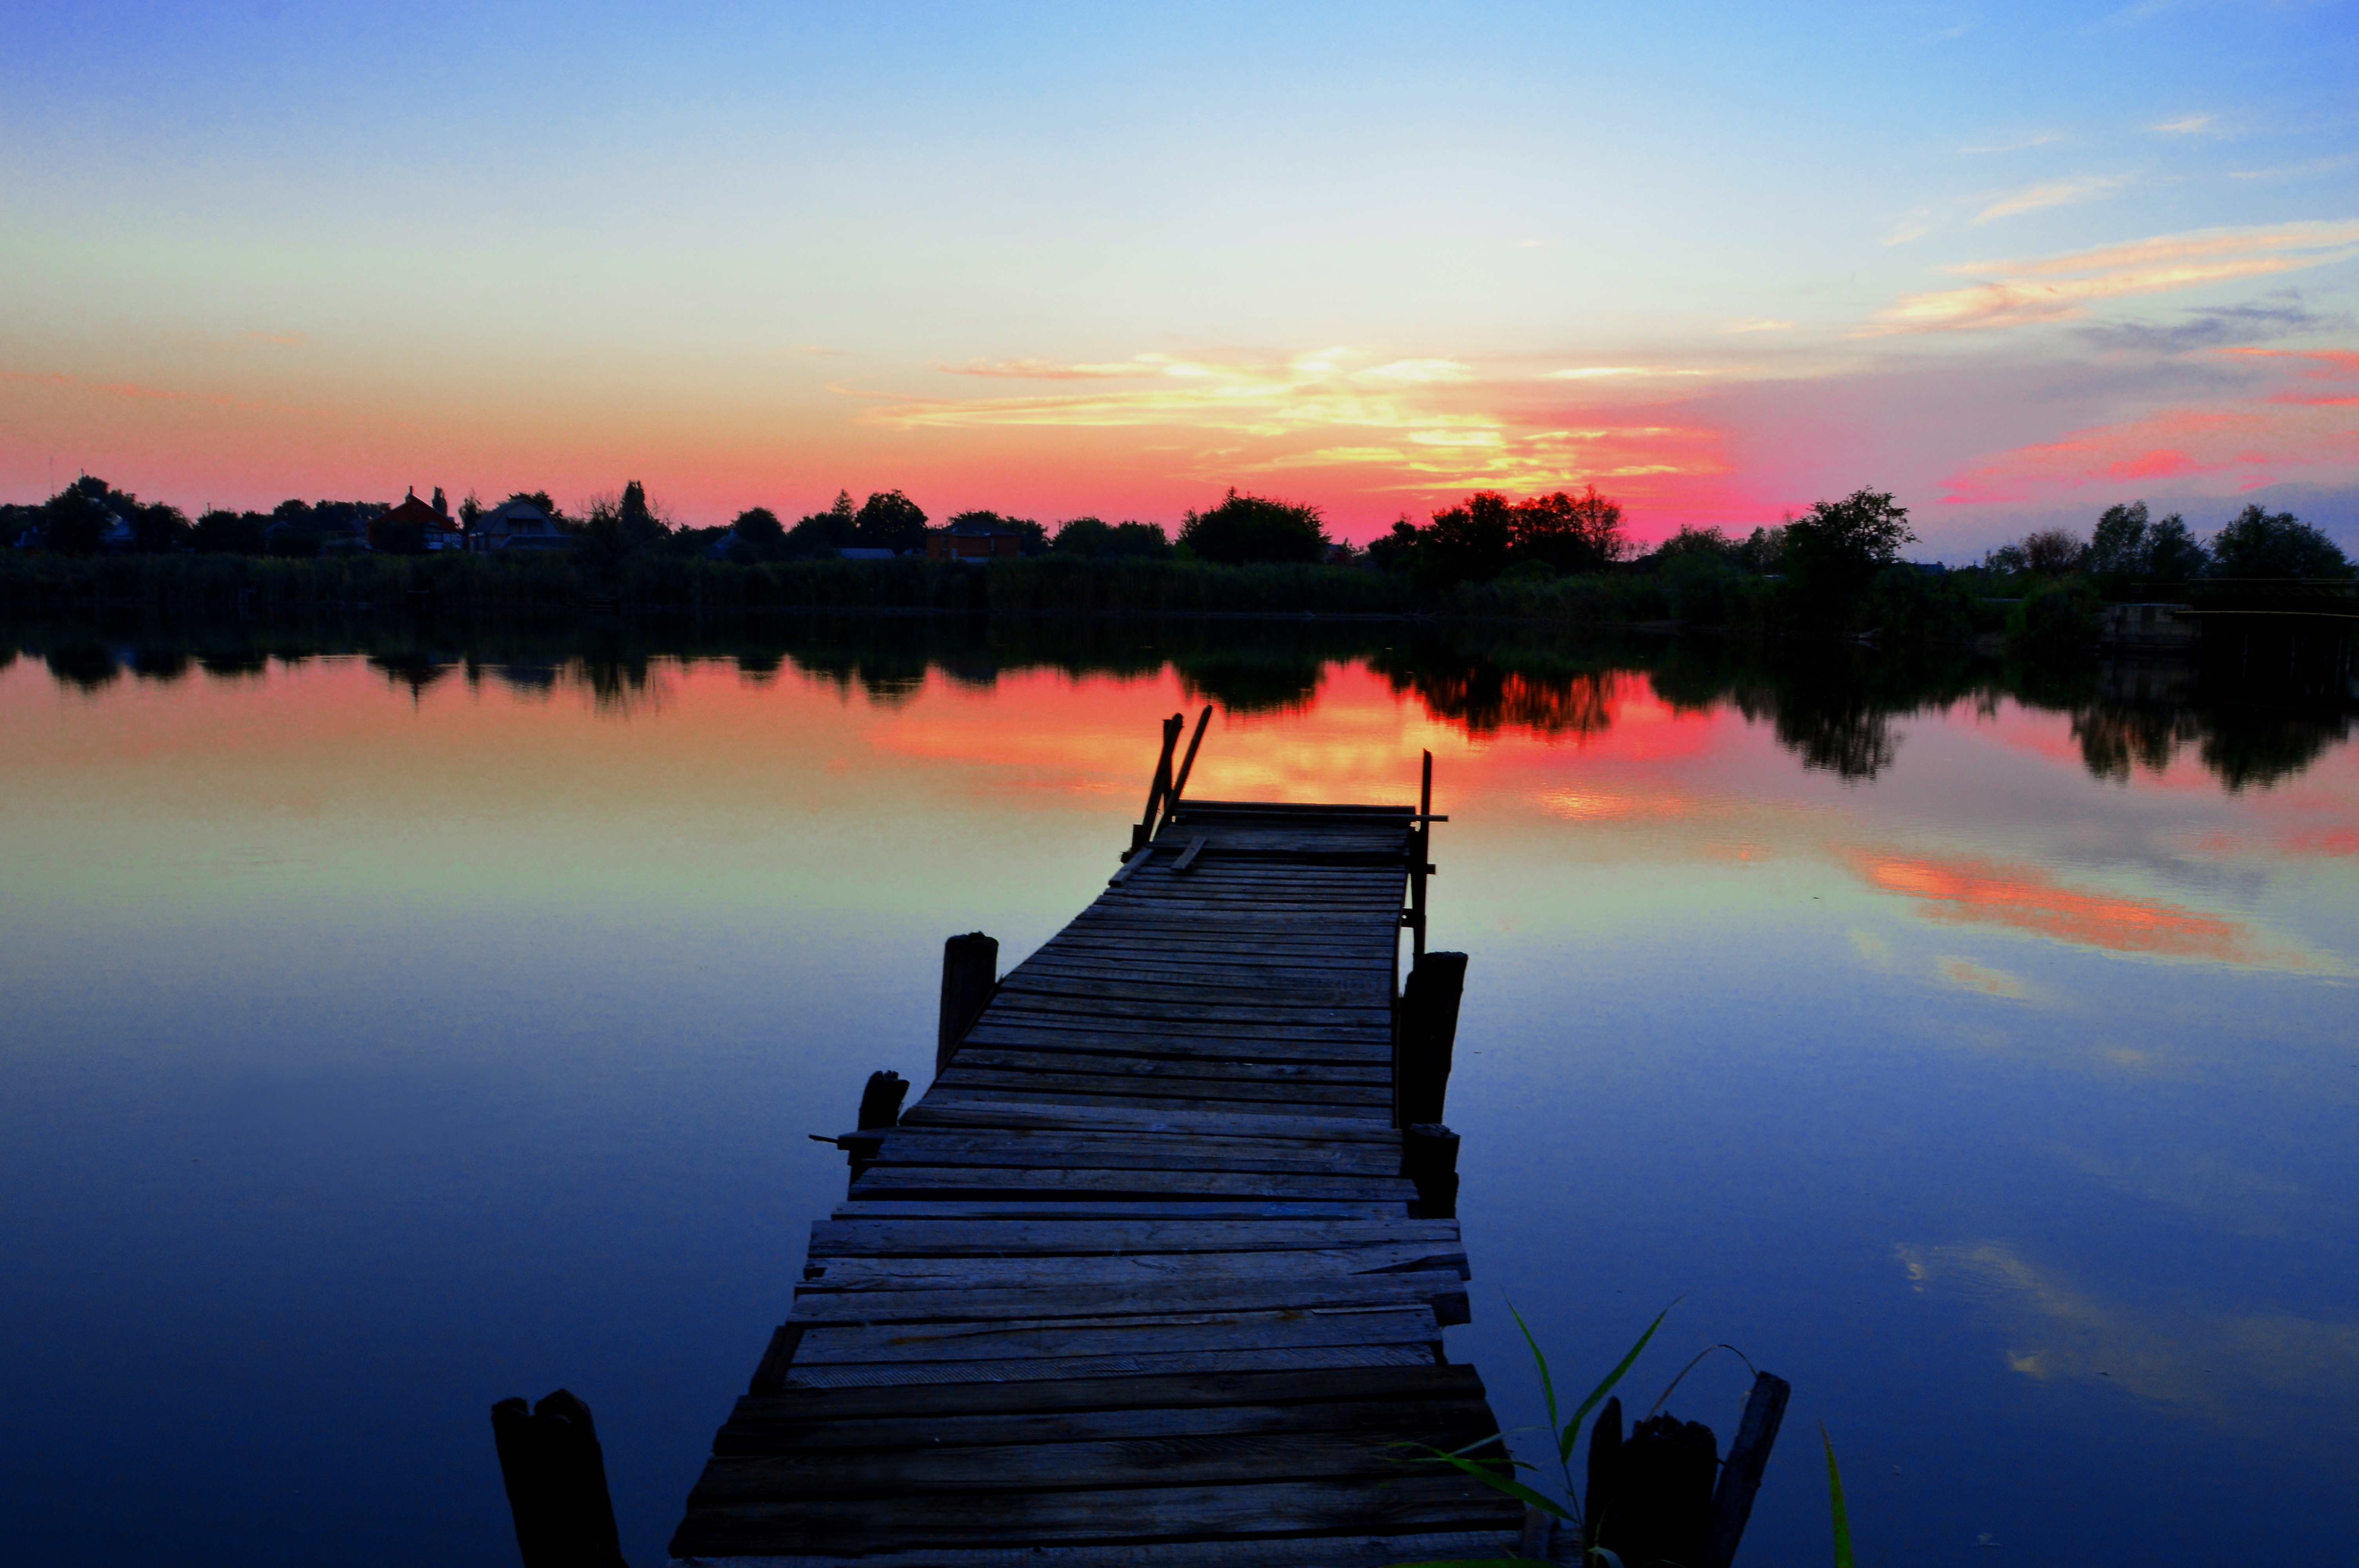
landscape, tree, water, nature, horizon, dock, cloud, sky, sunrise, sunset, morning, lake, dawn, atmosphere, pier, river, dusk, evening, reflection, calm, reservoir, wetland, loch, afterglow, lake district, small river, computer wallpaper, red sky at morning